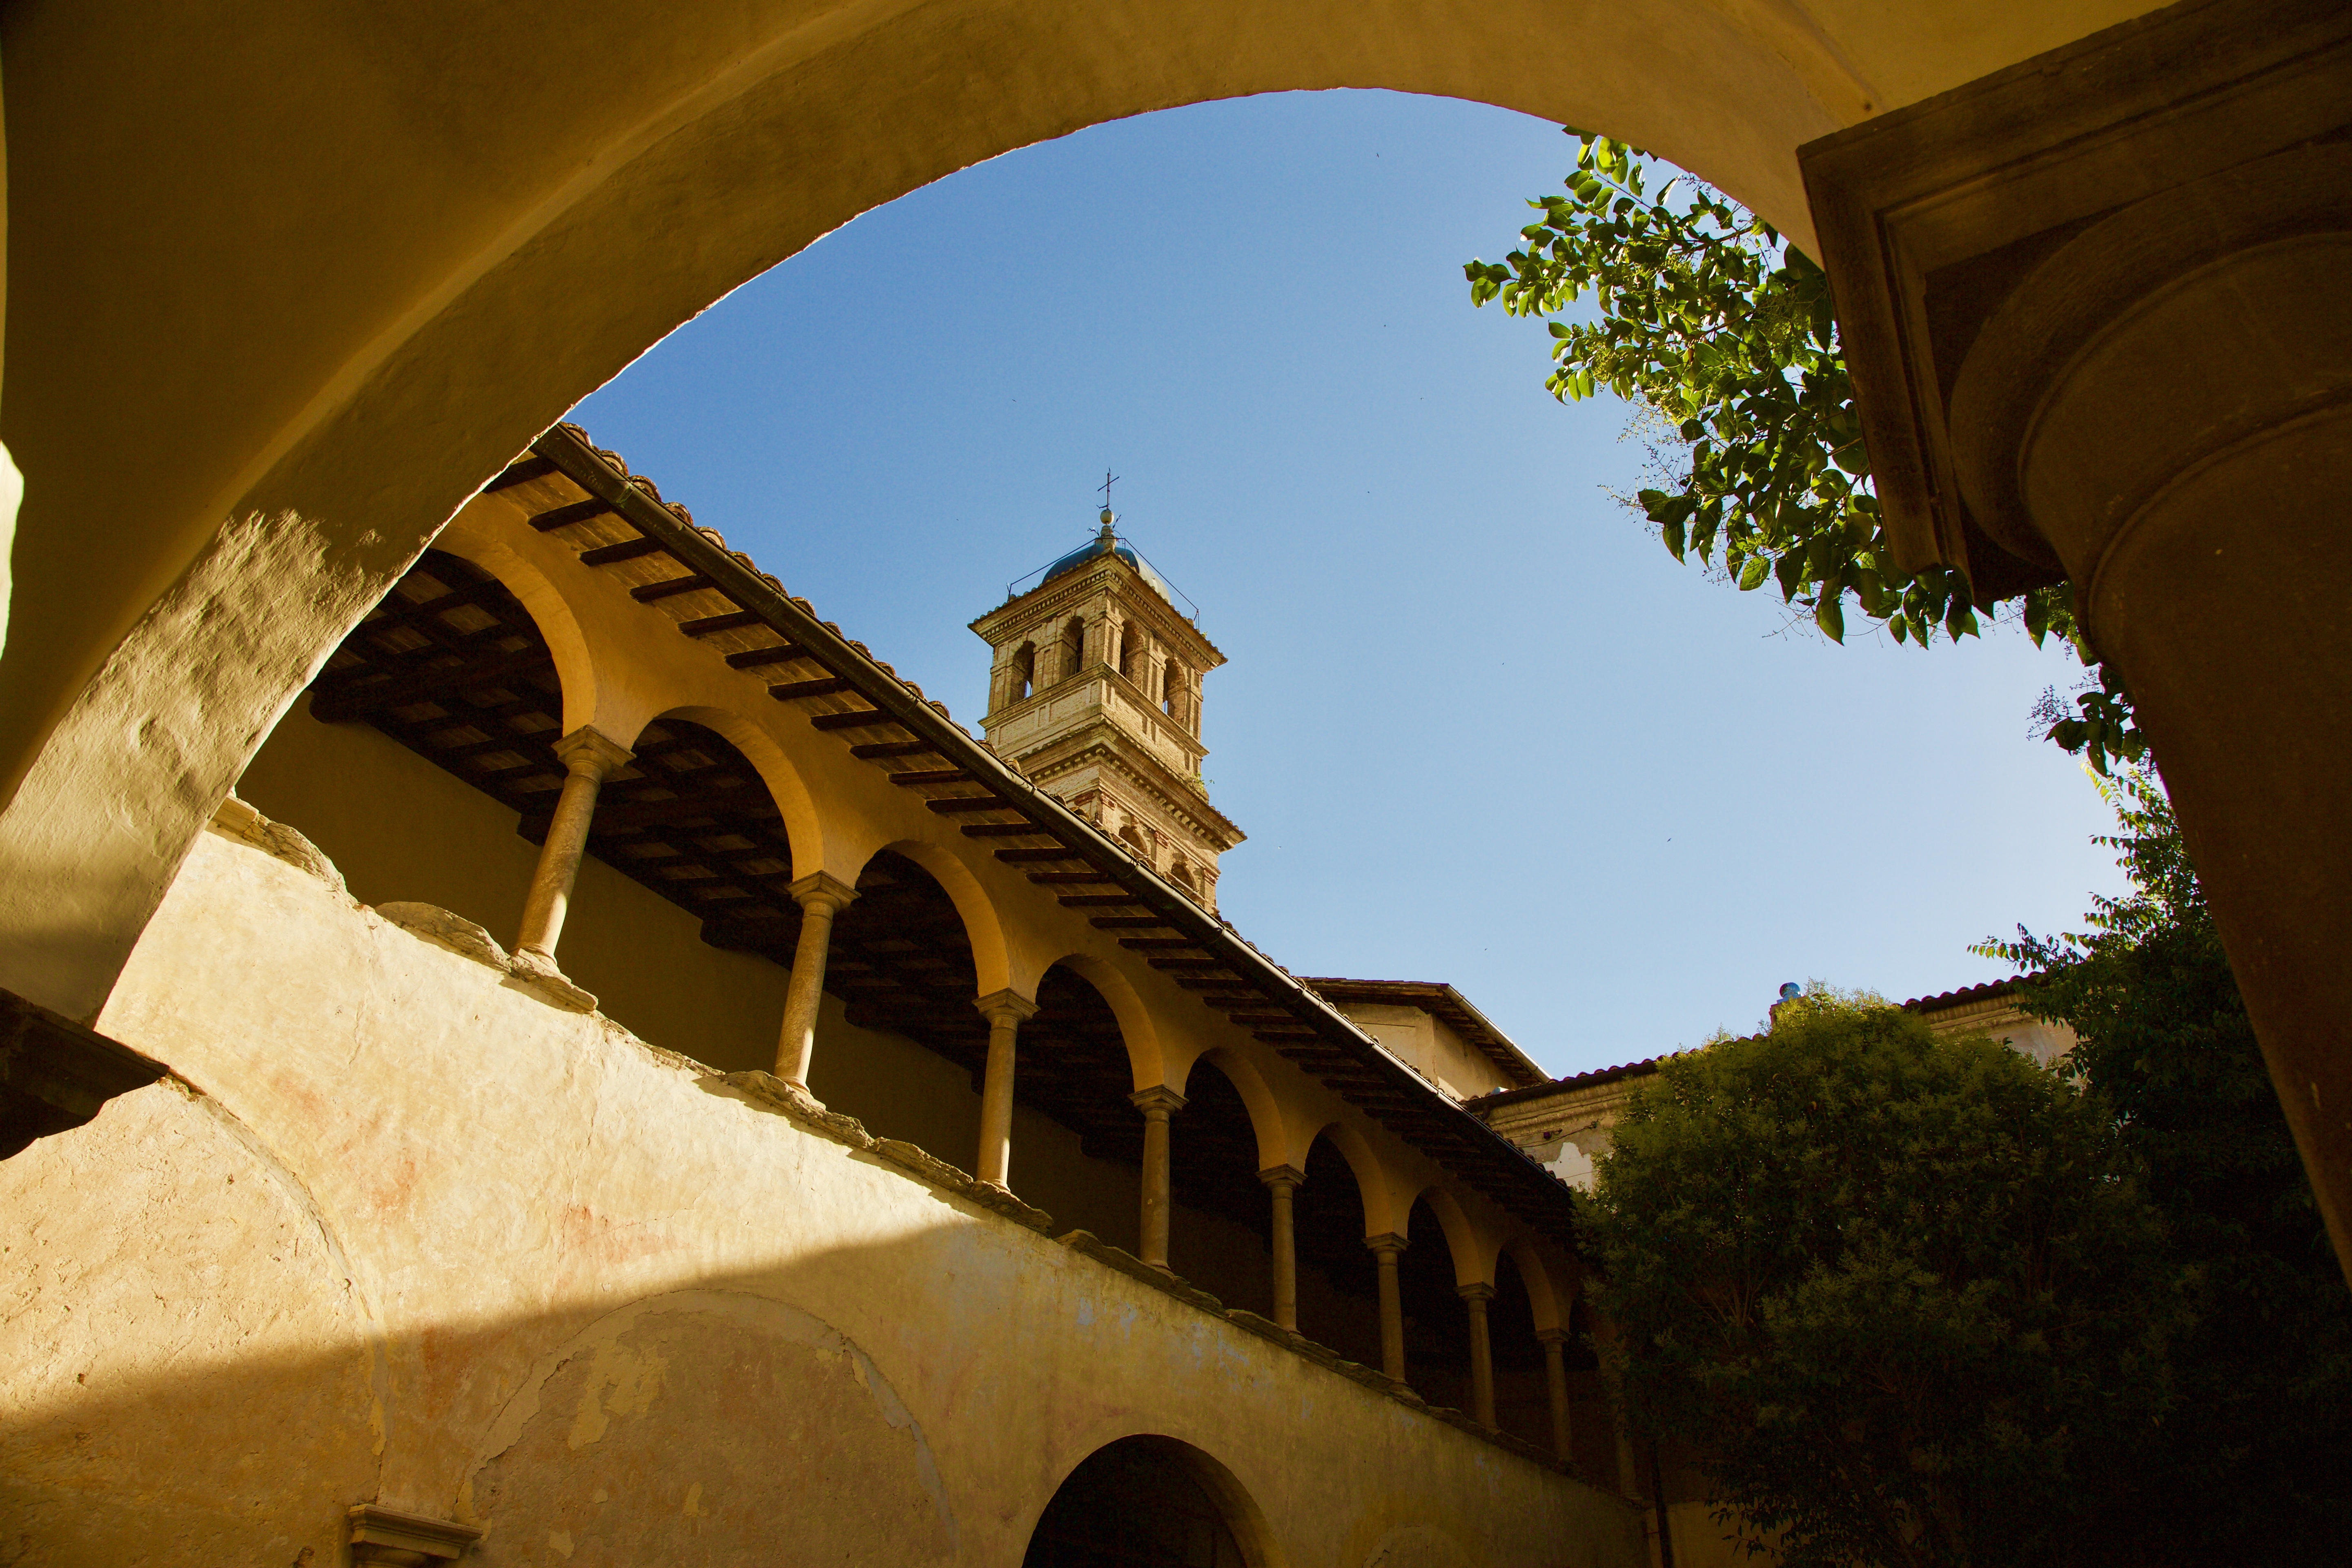
architecture, travel, arch, italy, place of worship, temple, monastery, history, masonry, morning mood, ancient history